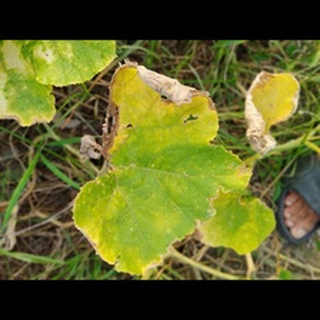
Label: pumpkin_mosaic_disease